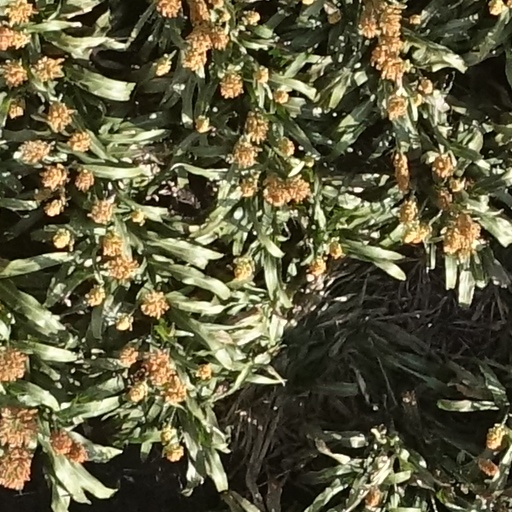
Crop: sorghum